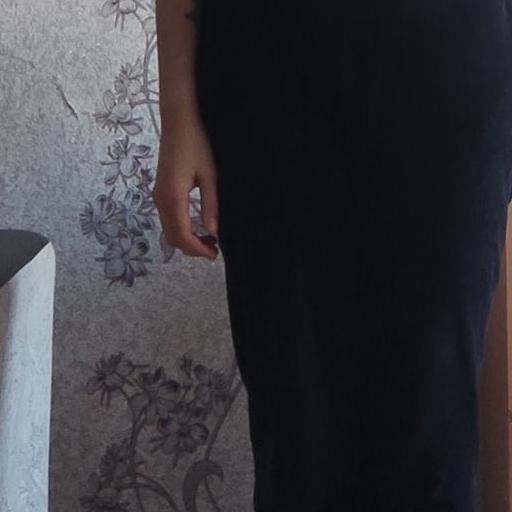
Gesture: no_gesture